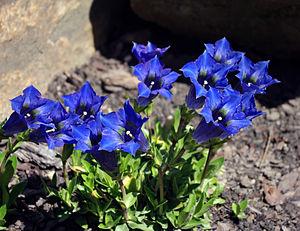
Gentiana dinarica, encore appelée gentiane des Alpes dinariques, est une espèce de plante de la famille des Gentianaceae. On la rencontre en Europe du sud-est et principalement dans la région des Carpates et près du Danube.
Cette liste de Tracheophyta de Bosnie-Herzégovine, ainsi que d’espèces introduites est un aperçu incomplet d’espèces de mousses, de fougères, de gymnospermes et d’angiospermes citées dans la littérature disponible en langues bosniaque, croate, serbe et serbo-croate. Cet aperçu n’inclue pas des espèces cultivées ni celles occasionnellement introduites.